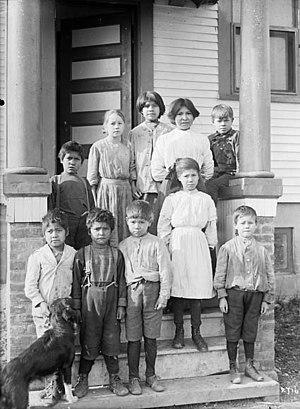
Étudiants des Premières nations malécites (Wulustukwiak) sur les marches d'un externat indien près de Woodstock (Nouveau-Brunswick). [Le garçon assis à l'extrême droite a été identifié comme étant Dr Peter Lewis Paul, 1902-1989.]